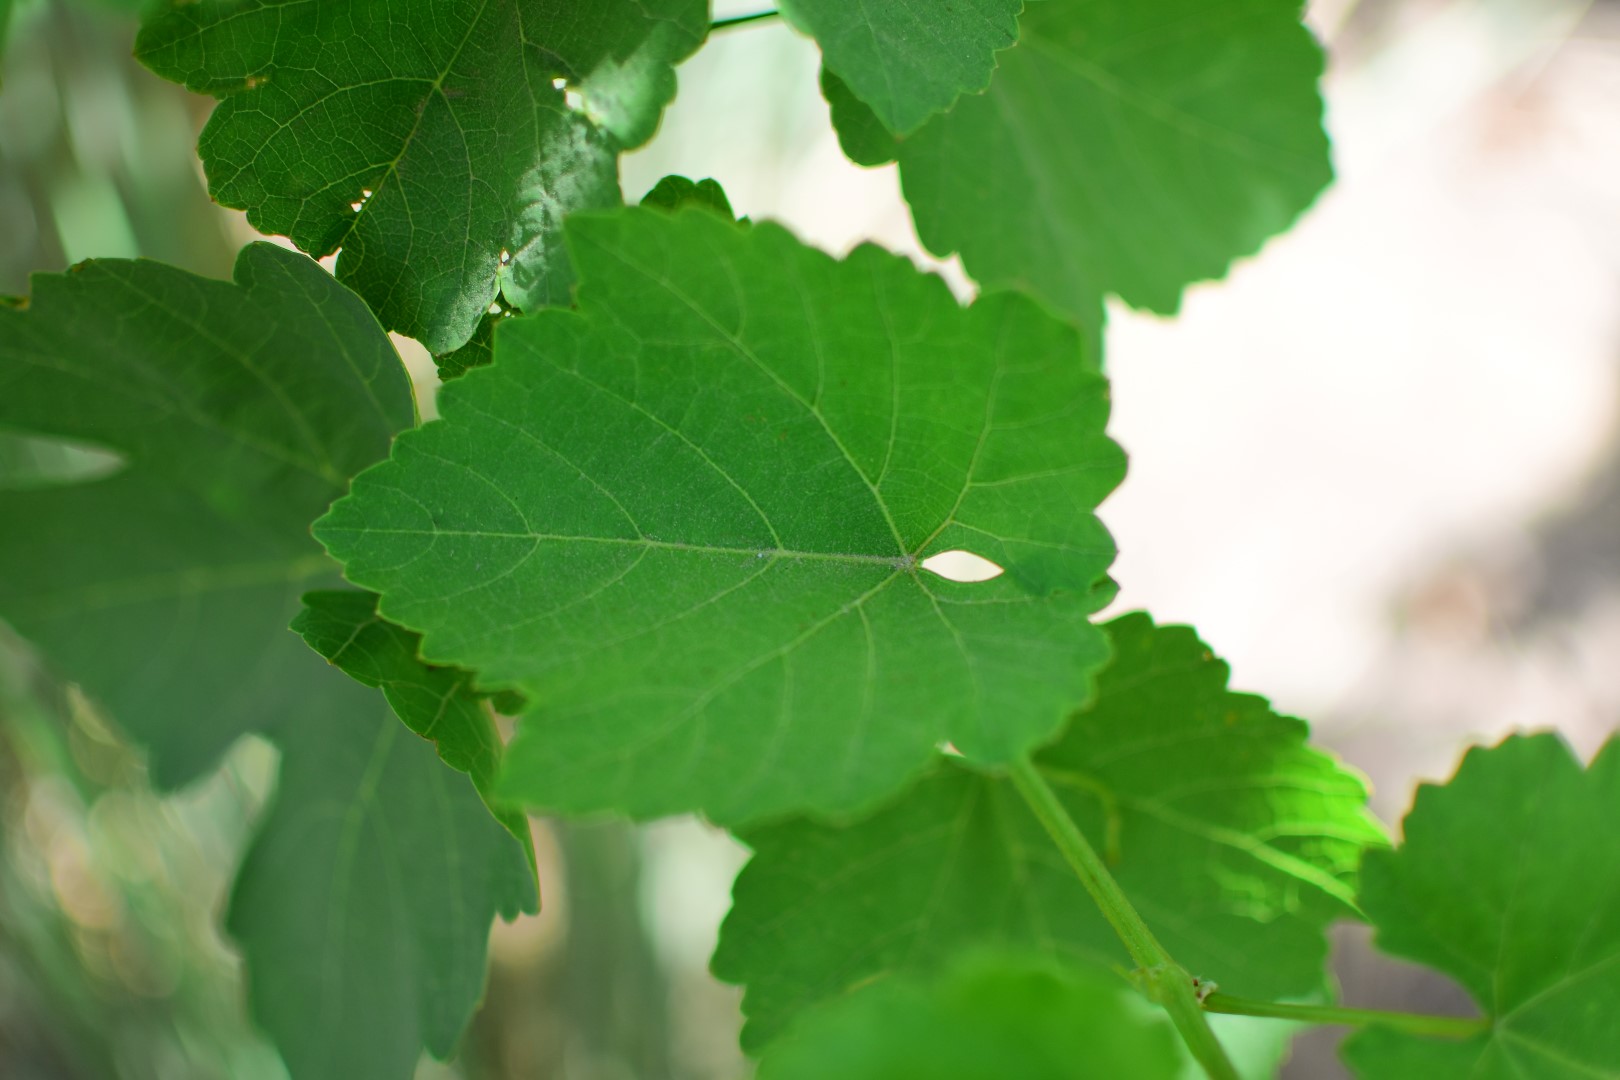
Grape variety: Shdah